Aston Ingham

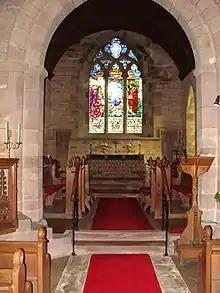
Interior of St John the Baptist church

The parish church of St John the Baptist was first built in the 13th century. The current rock-faced, sandstone church has a chancel arch from that period and the blocked chamfered pointed doorway may also be from that century. The tower, on the west side of the church and built within the nave, is from the 16th century. In 1891, the church was rebuilt, retaining some of its historic features, by Nicholson and Son. Including the nave and tower are a west porch and lower chancel. The windows of the church include a lancet window near the gabled porch, three trefoiled lights for the west window, ogee lights, chancel windows with 20th-century glass, and a south nave window with glass from 1890. Within the church, the lead-lined font is from 1689.